Czarni Radom

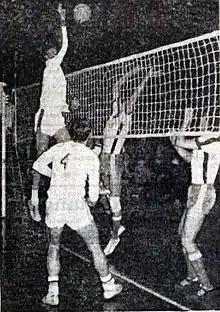
Czarni Radom players during a match in the 1982–83 season

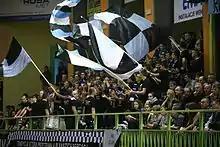
Czarni Radom fans 2012

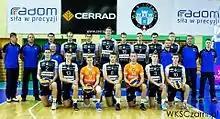
Czarni Radom 2014/15

Founding of the club took place in 1921 after the split in the football team "Kordian" belonging to Radomskie Towarzystwo Sportowe (Radom Sports Association). Some athletes left from the structure of the association to form a club Czarni Radom. 2 years later the club, gaining more and more sympathy of the 72nd Infantry Regiment stationed in Radom transformed into a Military Sports Club – Wojskowy Klub Sportowy "Czarni". Initially, its work was confined only to the football section. Over time, the club has expanded its structure. However, bringing a volleyball section to life was achieved later and underwent various difficulties.